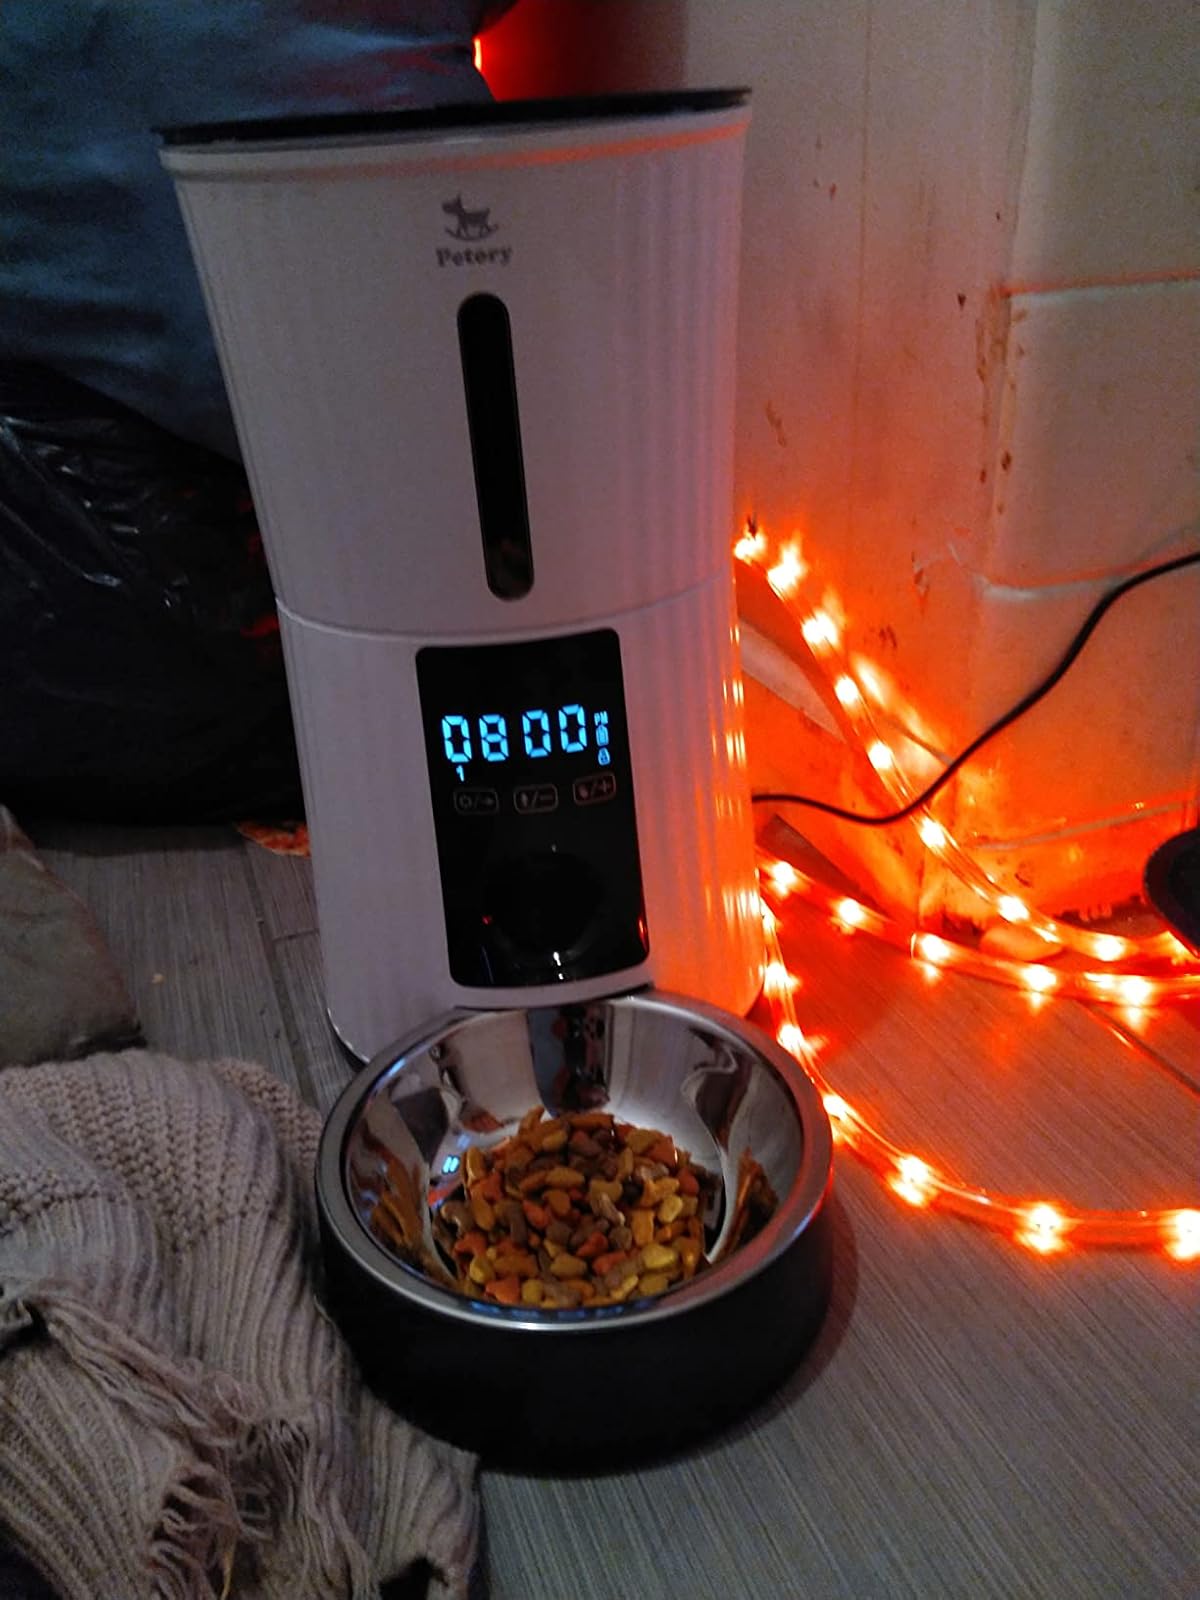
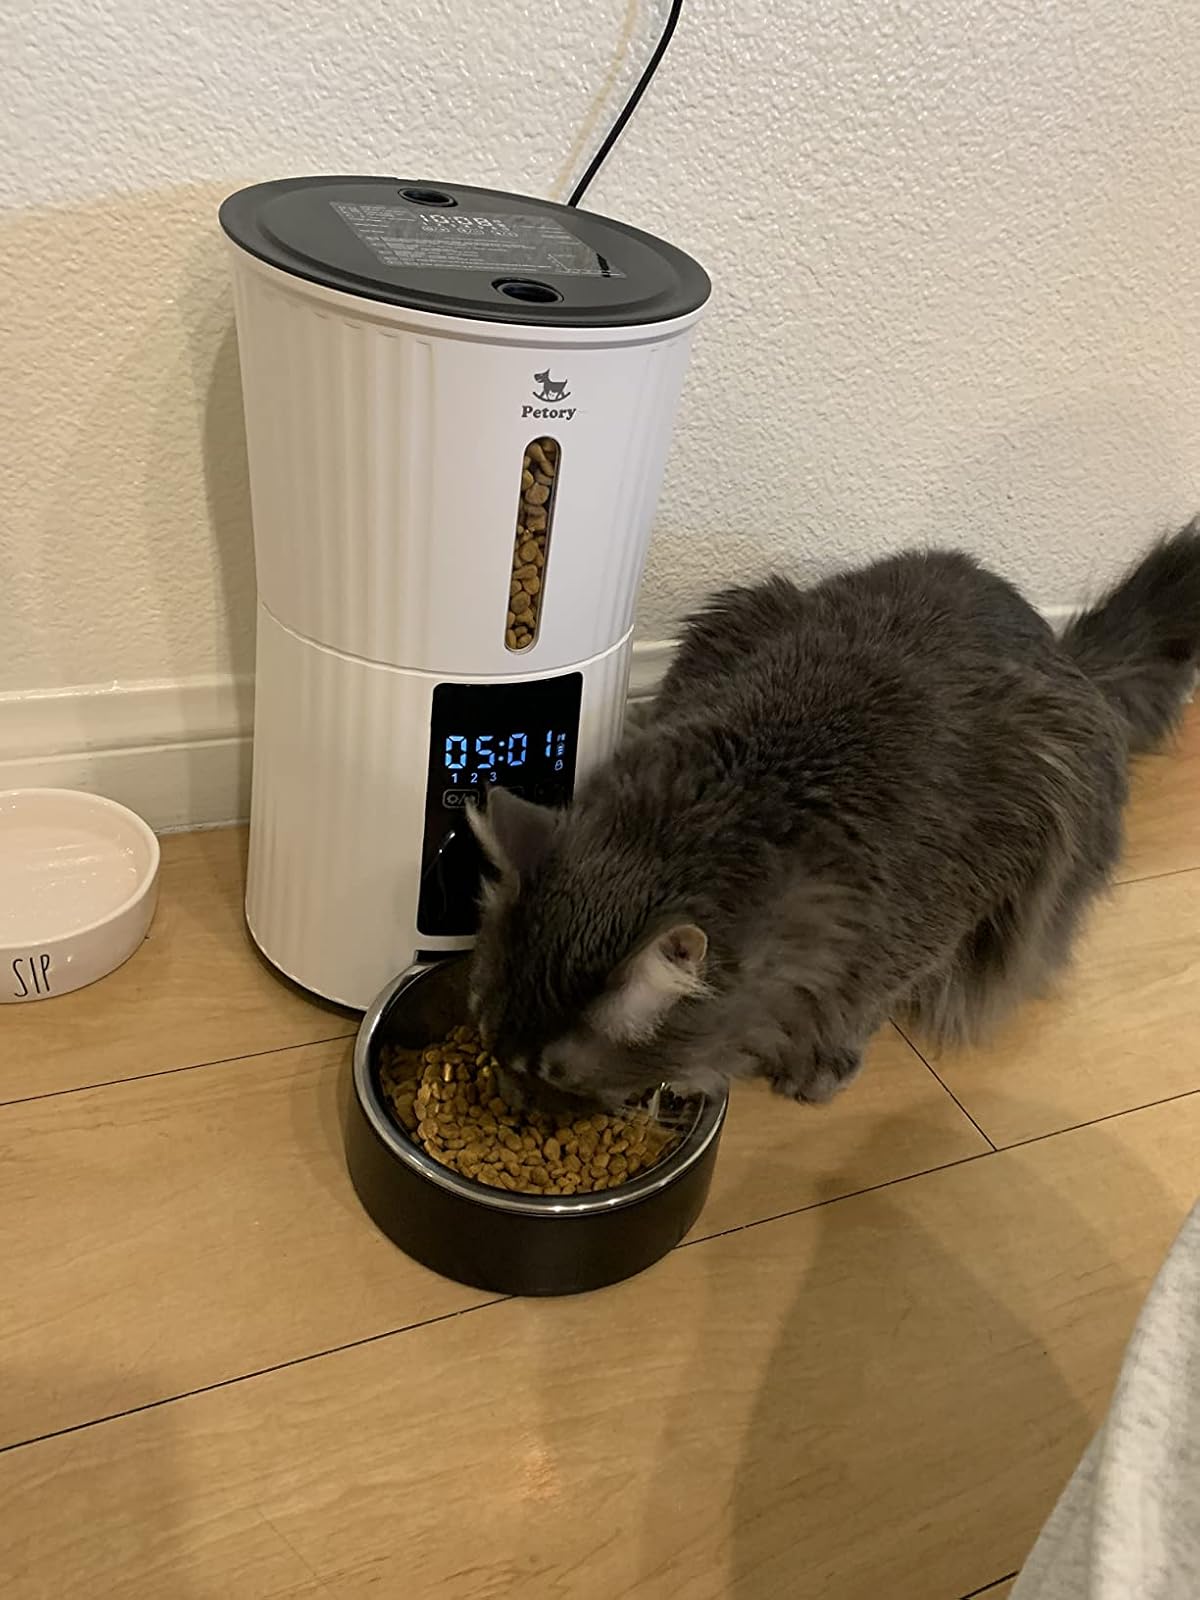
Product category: items_feeder
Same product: yes